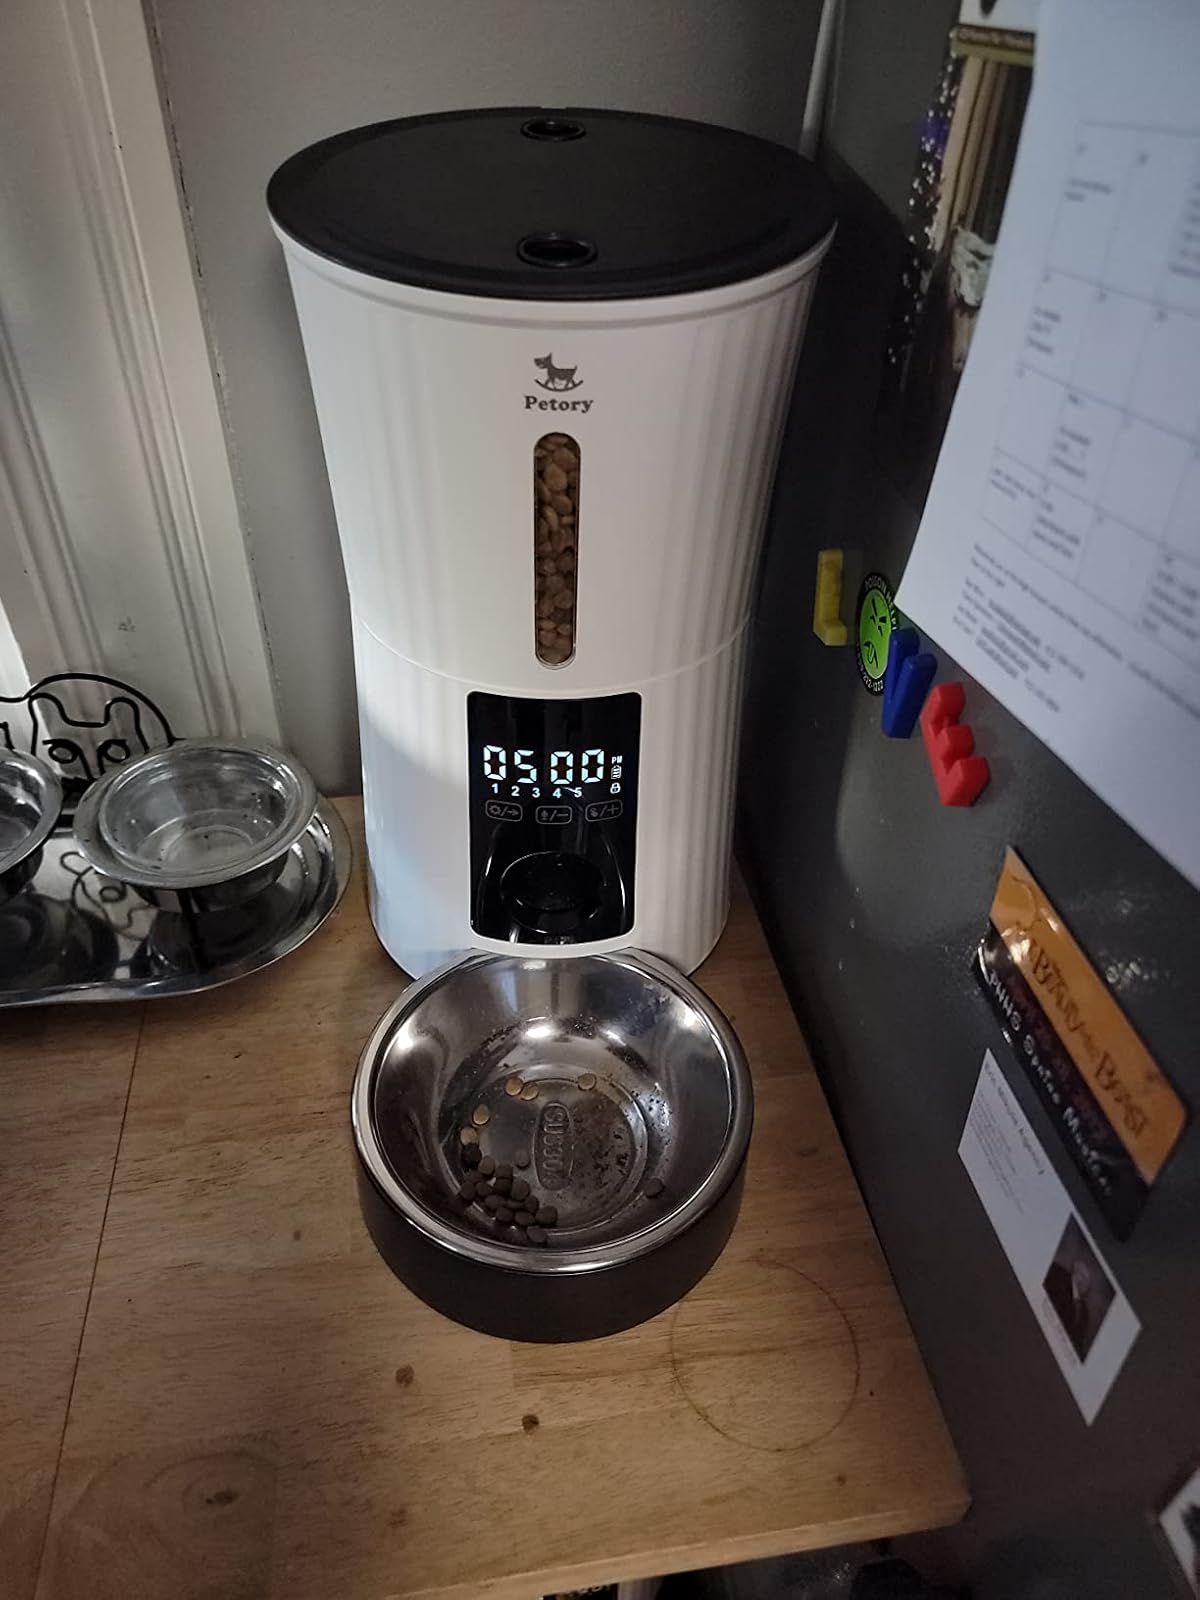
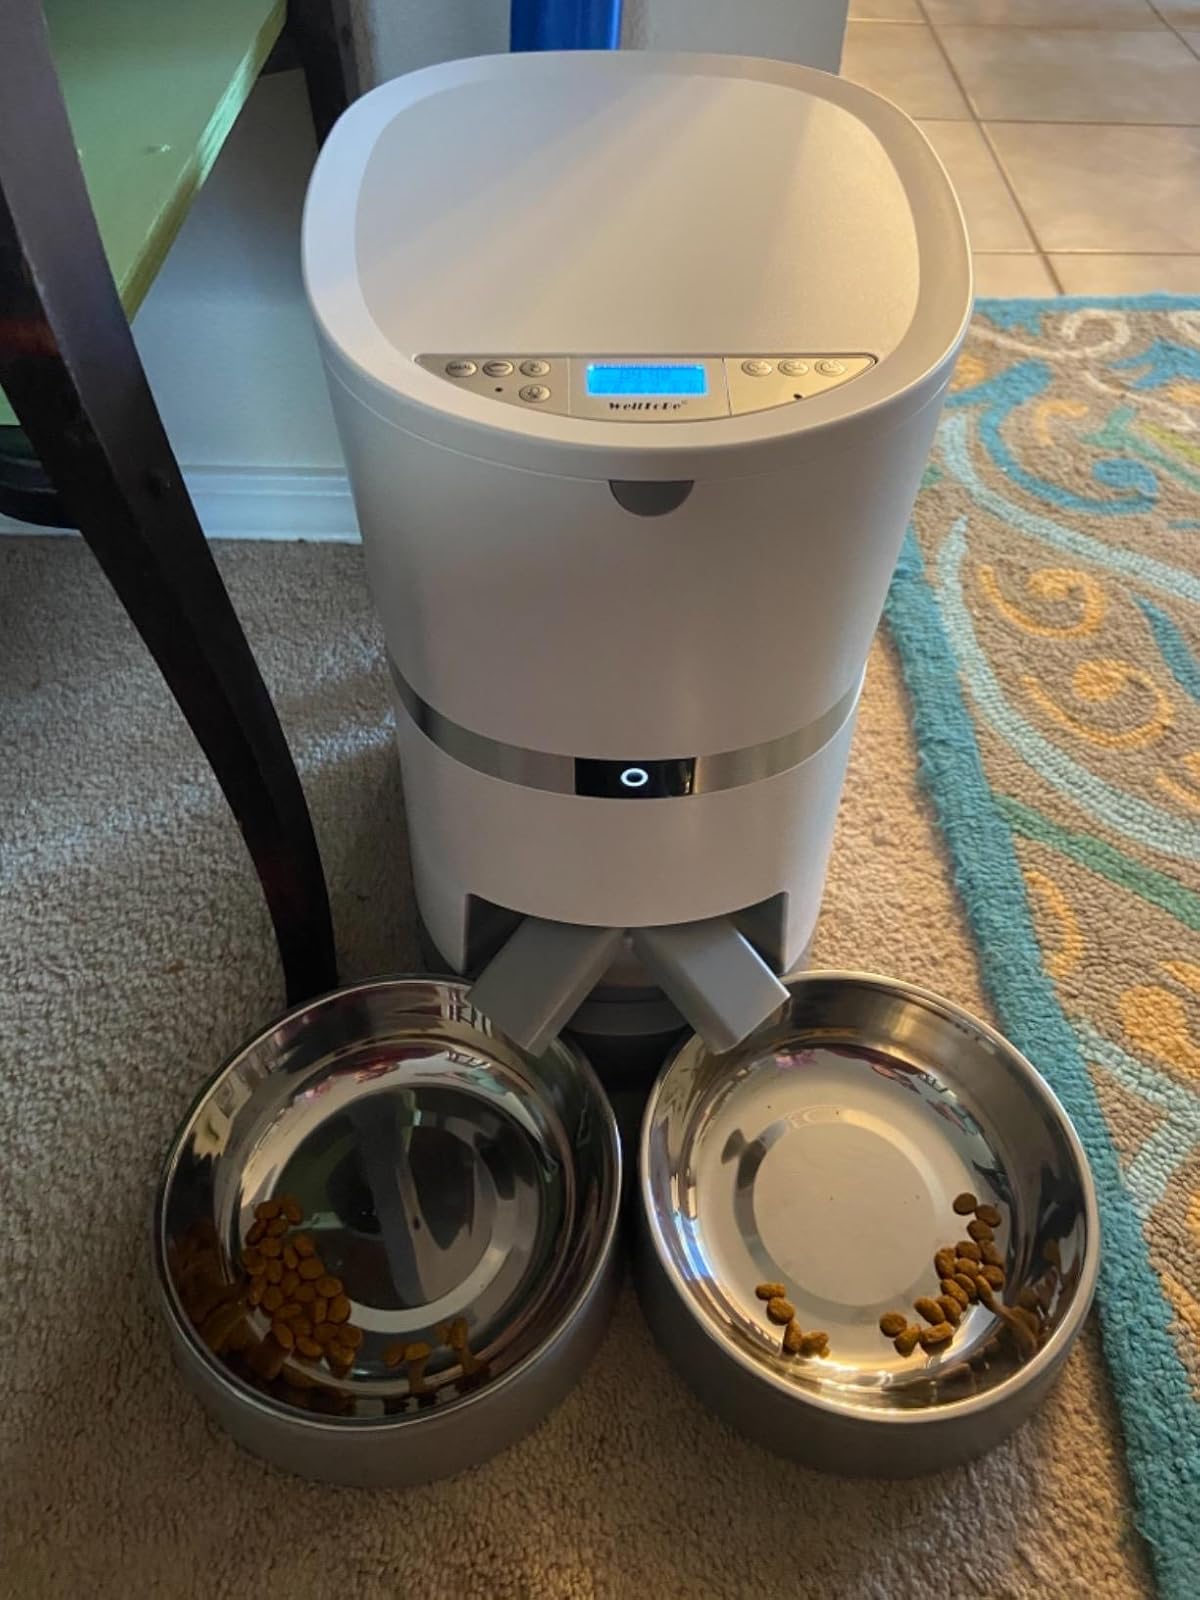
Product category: items_feeder
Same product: no